Victor Anichebe

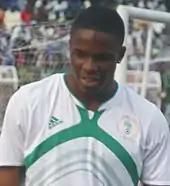
Anichebe playing for Nigeria in 2008

Anichebe made his debut for Nigeria on 26 March 2008 in an Olympic games qualifying match against South Africa. Anichebe came off the substitutes' bench to score the final goal in a 3–0 victory for Nigeria. He made his first start for Nigeria alongside fellow Everton player Yakubu in a friendly against Austria on 27 May 2008 being replaced at half-time.